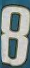
Number: 8